Frank Graham (writer)

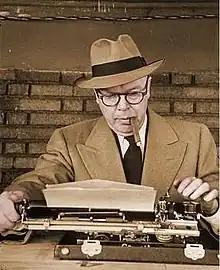
Frank Graham in 1948 covering the Army-Navy football game

Frank Graham Sr. (November 12, 1893 – March 9, 1965) was an American sportswriter and biographer. He covered sports in New York for the "New York Sun" from 1915 to 1943 and for the "New York Journal-American" from 1945 to 1965. He was also a successful author, writing biographies of politician Al Smith and athletes Lou Gehrig and John McGraw, as well as histories of the New York Yankees, New York Giants and Brooklyn Dodgers. Graham's writing style was notable for his use of lengthy passages of "unrelieved dialogue" in developing portraits of the persons about whom he wrote. Graham was posthumously honored by the Baseball Writers' Association of America with the J. G. Taylor Spink Award in 1971, and by the Boxing Writers Association of America with the A. J. Liebling Award in 1997, the highest award bestowed by each organization.